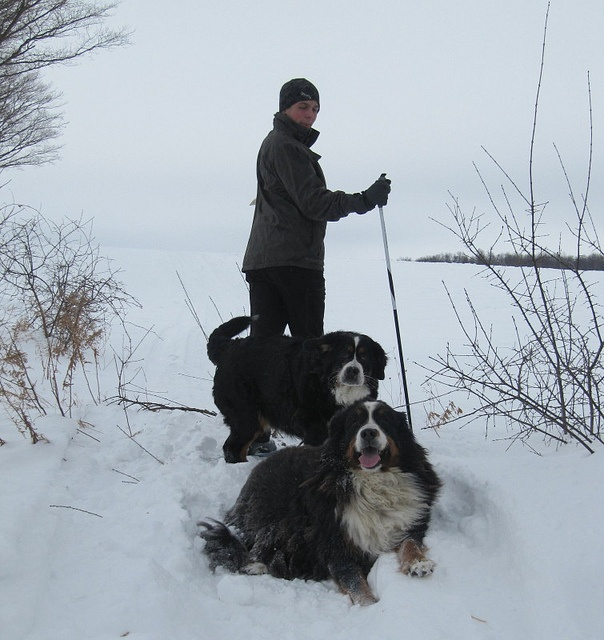
Two black and white dogs are with a skier in the snow.
Two dogs are having fun in the snow with a skier in the background
A man walking two dogs in a large snowy area.
A man and two dogs in the snow.
Two large dogs walking with a man in snow